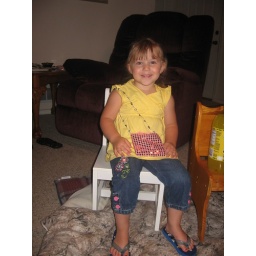
baby is in the brown chair